Hub van Doorne

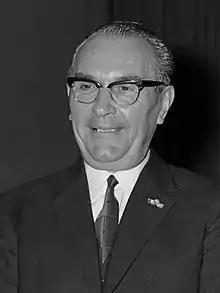
Huub van Doorne (1965)

Hubert Jozef ("Hub") van Doorne (1 January 1900 – 23 May 1979) was the founder of Van Doorne's Aanhangwagenfabriek (Trailer factory) and of Van Doorne's Automobielfabriek (vehicle factory) known as DAF, together with his brother Willem (Wim) van Doorne.